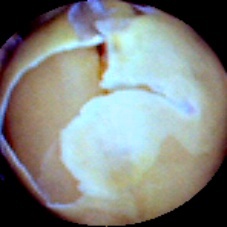
Label: Skin-damaged